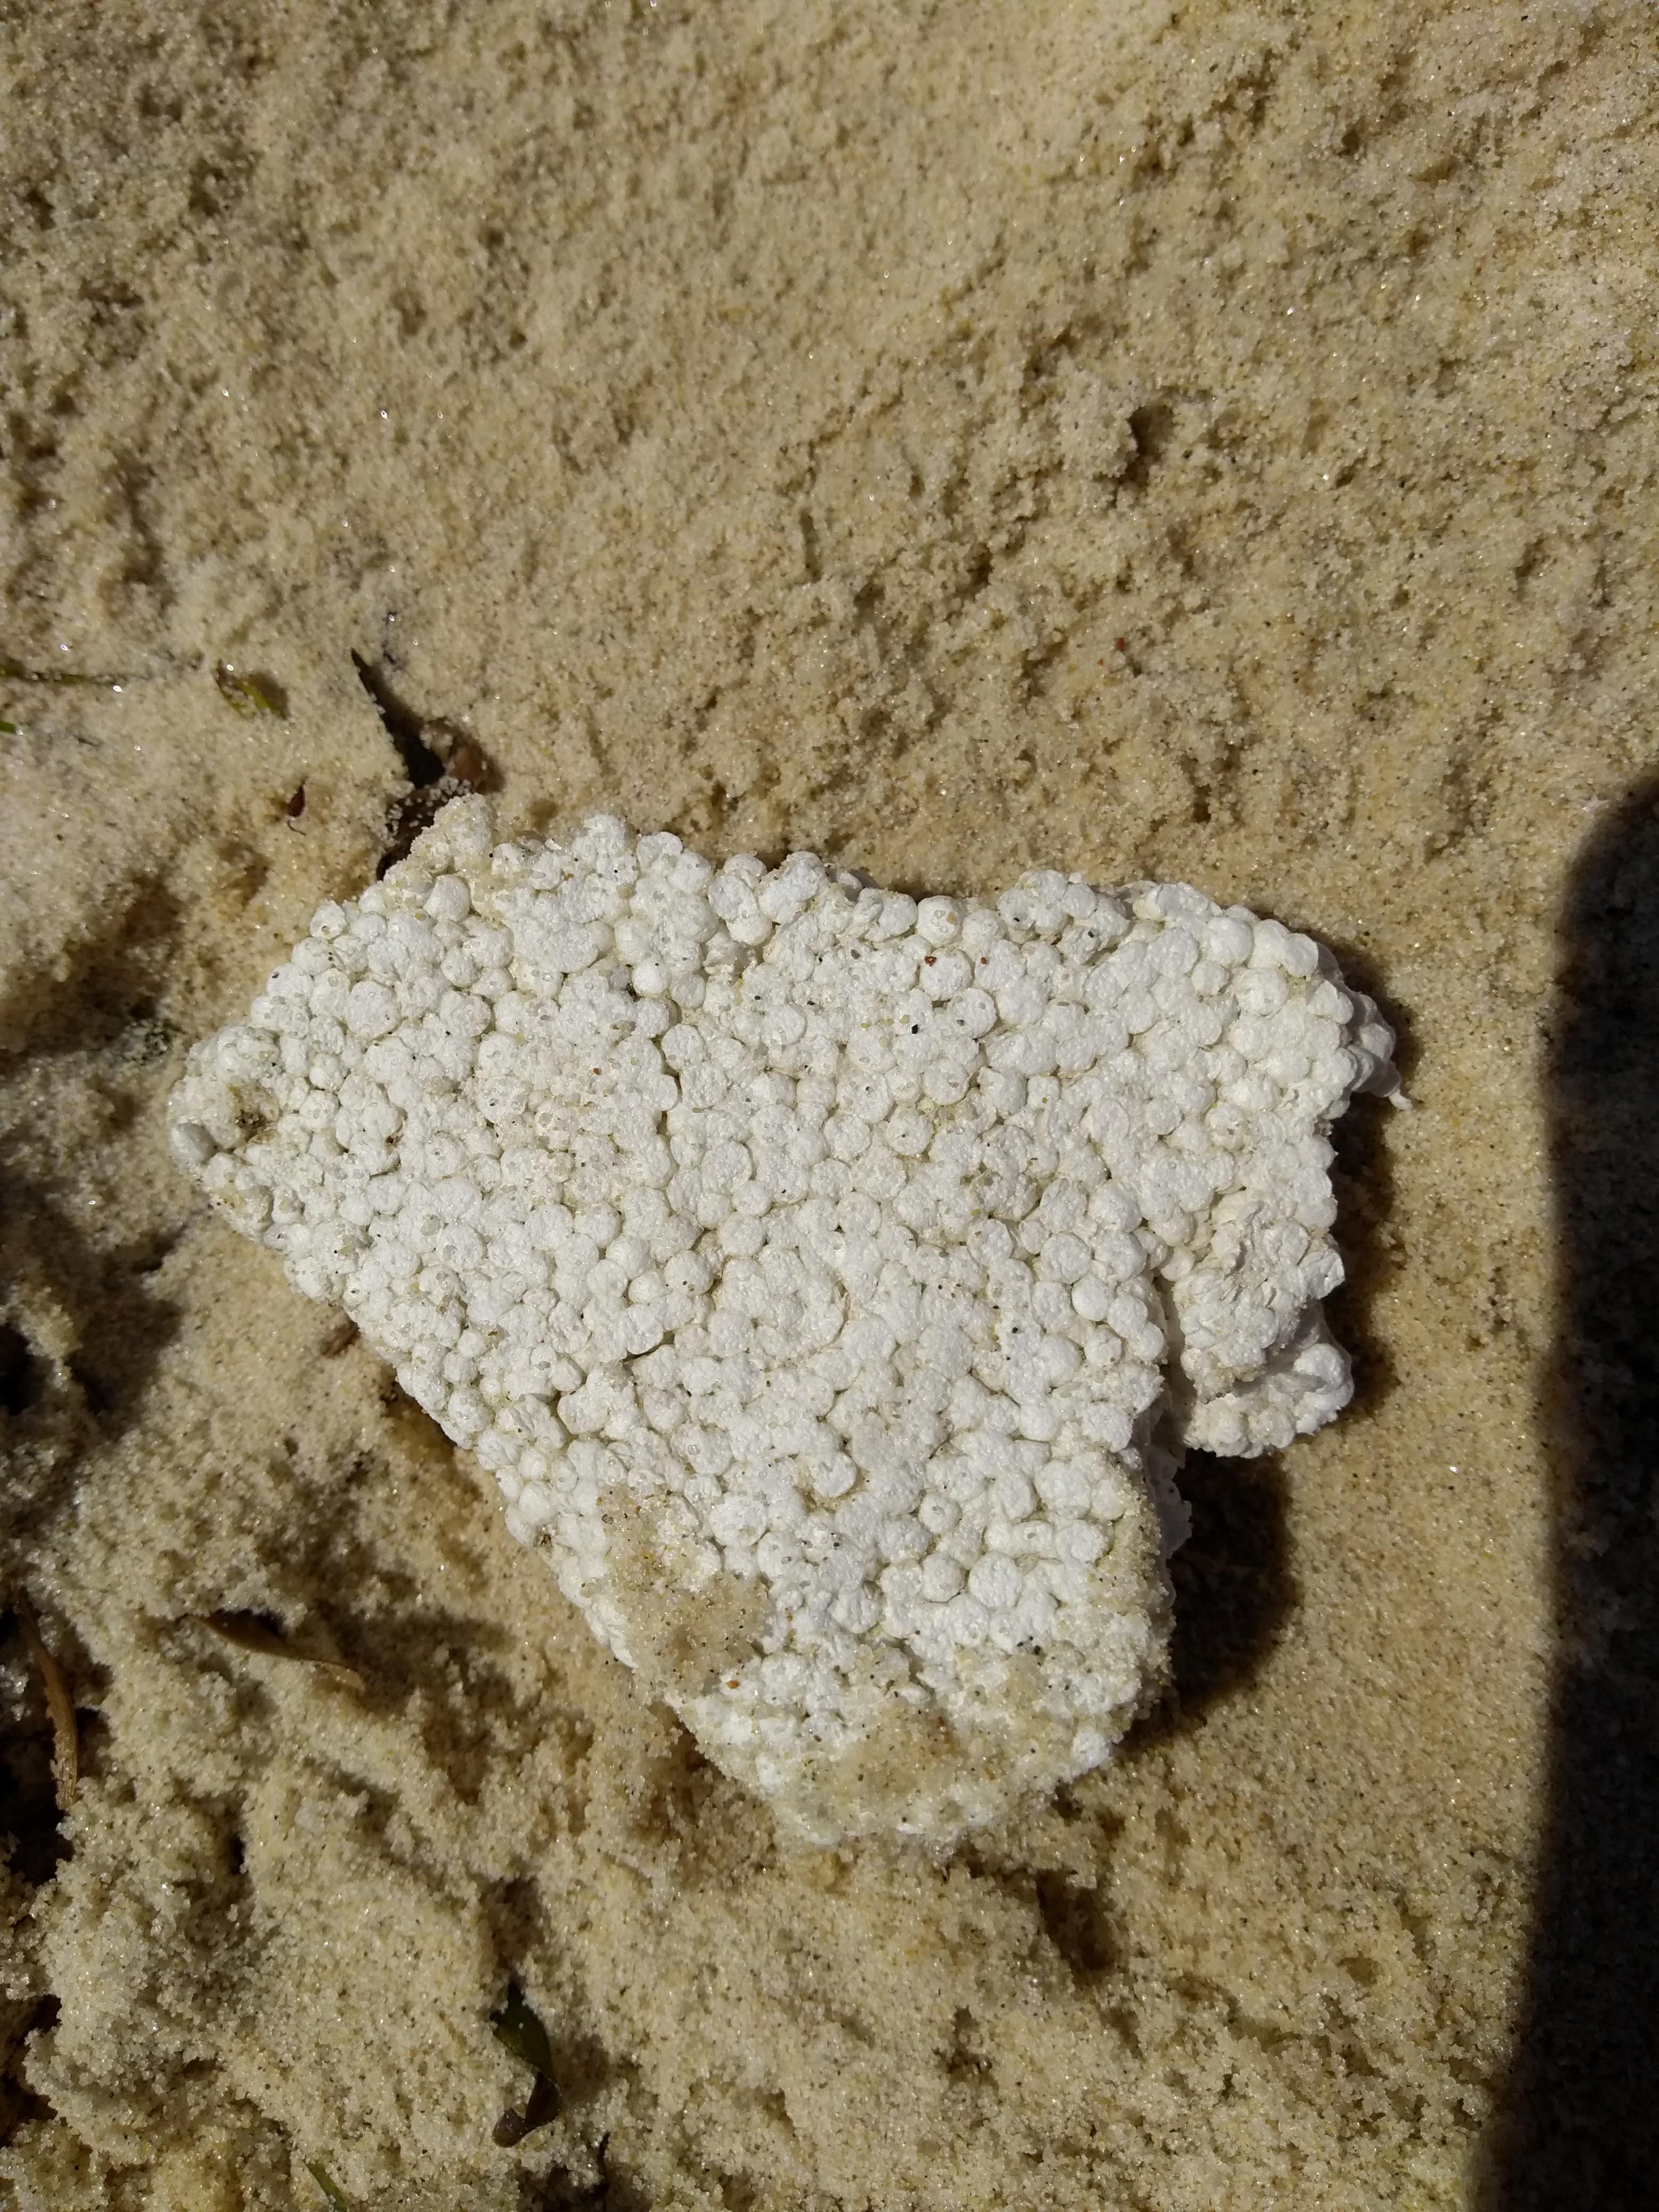
Object: Styrofoam piece (Styrofoam piece)